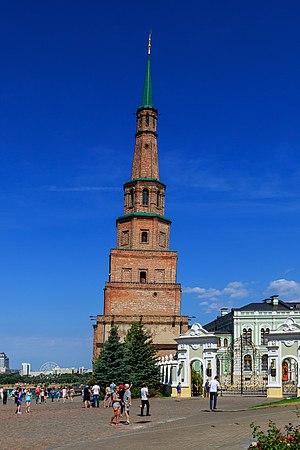
La tour Söyembikä est une tour de garde du kremlin de Kazan. Ce dernier est inscrit sur la liste du patrimoine mondial de l'UNESCO depuis 2000.
Pékin Express : Retour sur la route mythique est la 13ᵉ édition de Pékin Express, émission de télévision franco-belgo-luxembourgeoise de téléréalité, diffusée chaque semaine sur M6 du mardi 25 février 2020 au mardi 7 avril 2020, et la 4ᵉ édition spéciale. Elle est présentée par Stéphane Rotenberg, désigné comme directeur de course. Ce sont Julie et Denis, le couple corse, qui l'emportent. Il empochent la somme maximale mise en jeu, soit 100 000 €.
Le Khanat de Kazan fut un État médiéval tatar qui occupait le territoire de l'ancienne Bulgarie de la Volga entre 1438 et 1552, à la confluence de la Kama et de la Volga. Le khanat couvrait le Tatarstan, Mari El, la Tchouvachie, la Mordovie, des parties de l'Oudmourtie et de la Bachkirie. Il fut l'un des États issus du démembrement de la Horde d'or, et il disparut lors de sa conquête par l'Empire russe. Sa capitale était la ville de Kazan.